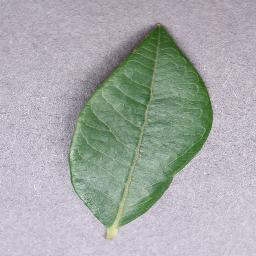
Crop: blueberry
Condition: healthy